Berry Head Lighthouse

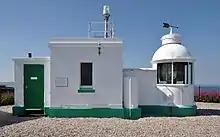
Berry Head Lighthouse

Berry Head Lighthouse is an active lighthouse, located at the end of Berry Head near Brixham in Devon, which has been in operation since 4 May 1906. Berry Head is reputedly the shortest lighthouse in Great Britain, but also one of the highest, being only tall, but above mean sea level. It was also said to be the "deepest" because the optic was originally turned by a weight falling down a deep shaft.